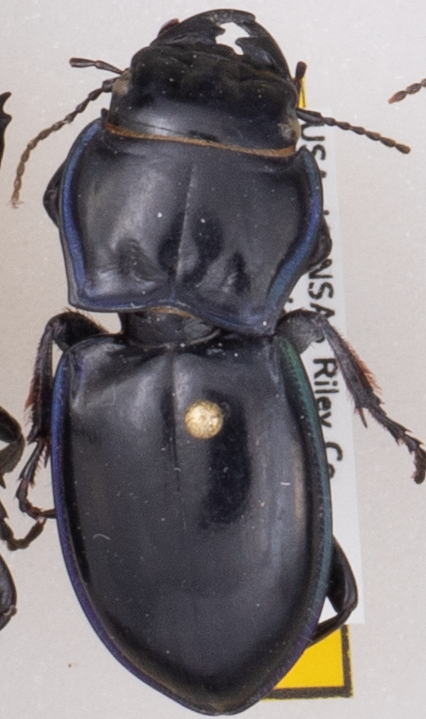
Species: Pasimachus elongatus
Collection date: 2020-08-10
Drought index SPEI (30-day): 0.992
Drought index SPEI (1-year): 0.746
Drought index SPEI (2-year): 2.09